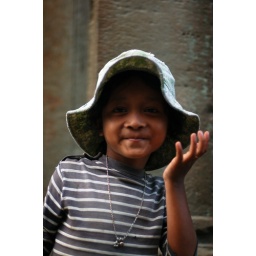
after the climb down from angkor wat this girl was standing around to collect empty cans and bottles